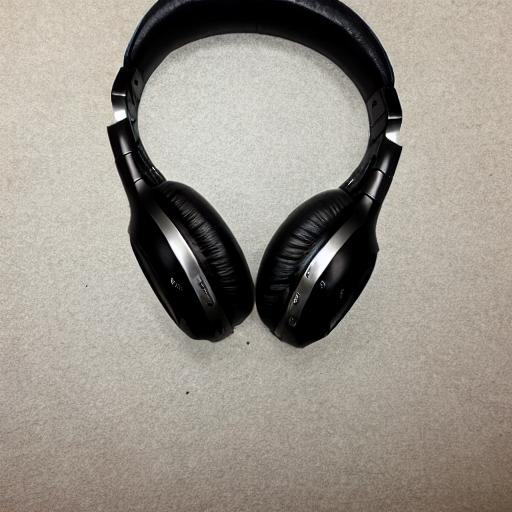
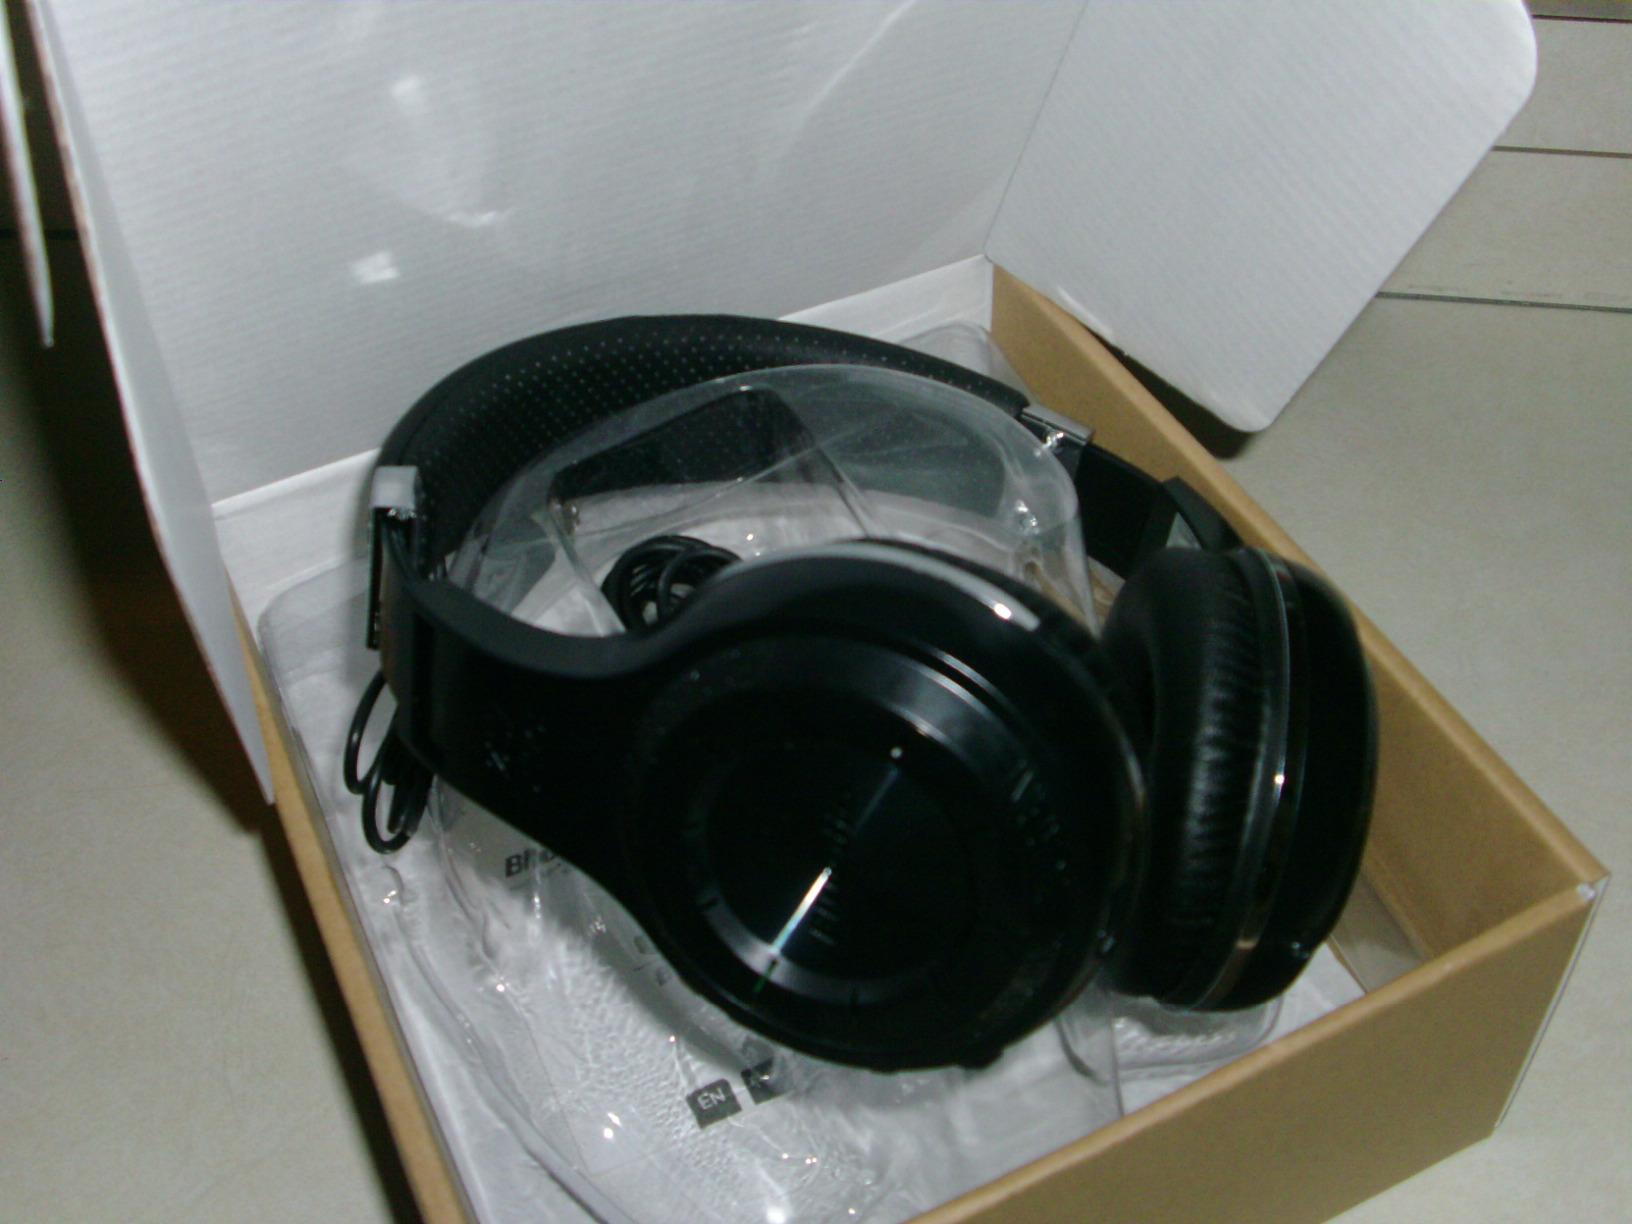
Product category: headphones
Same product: no